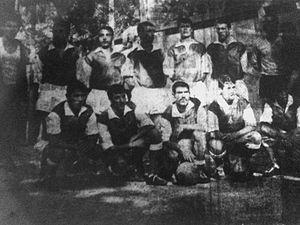
Image de l'USM Annaba (actuel Hamra Annaba), équipe algérienne de football, vainqueur en 1964 du championnat d'Algérie de football.
Le championnat d'Algérie de football, dénommé Ligue 1, ou Ligue 1 Mobilis pour des raisons de sponsoring depuis 2014, est une compétition de football qui est le premier échelon national en Algérie. Bien que lancée dès l’indépendance du pays en 1962 sous forme de tournois régionaux qualificatifs pour un playoff national, la compétition n'a réellement pris la forme classique d'un championnat d'élites nationales qu'à partir de la saison 1964-1965. Le championnat en est donc à 57 éditions à ce jour. La compétition a connu plusieurs formules au cours son histoire. Actuellement, elle met aux prises 20 clubs professionnels.